TQL Stadium

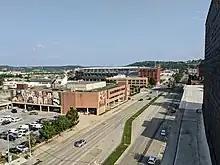
TQL Stadium viewed from across Central Parkway, a major thoroughfare in downtown Cincinnati

The exterior's structural elements, including the roof and canopy, were topped out in July 2020 with the installation of the final steel beam. Work was halted in early August due to two "racist incidents" involving subcontractors at the stadium site, resulting in mandatory anti-bias training for workers. The north scoreboard is the largest to be used in a soccer-specific stadium, measuring in width. The stadium's original hybrid grass pitch and its grow lights were installed in January 2021, using grass harvested from a supplier in Brookville, Indiana. The exterior, signage, and interiors were finished in early 2021. A ribbon-cutting ceremony for TQL Stadium was held on May 1, 2021, and the stadium opened the following day to tours for season ticket holders.